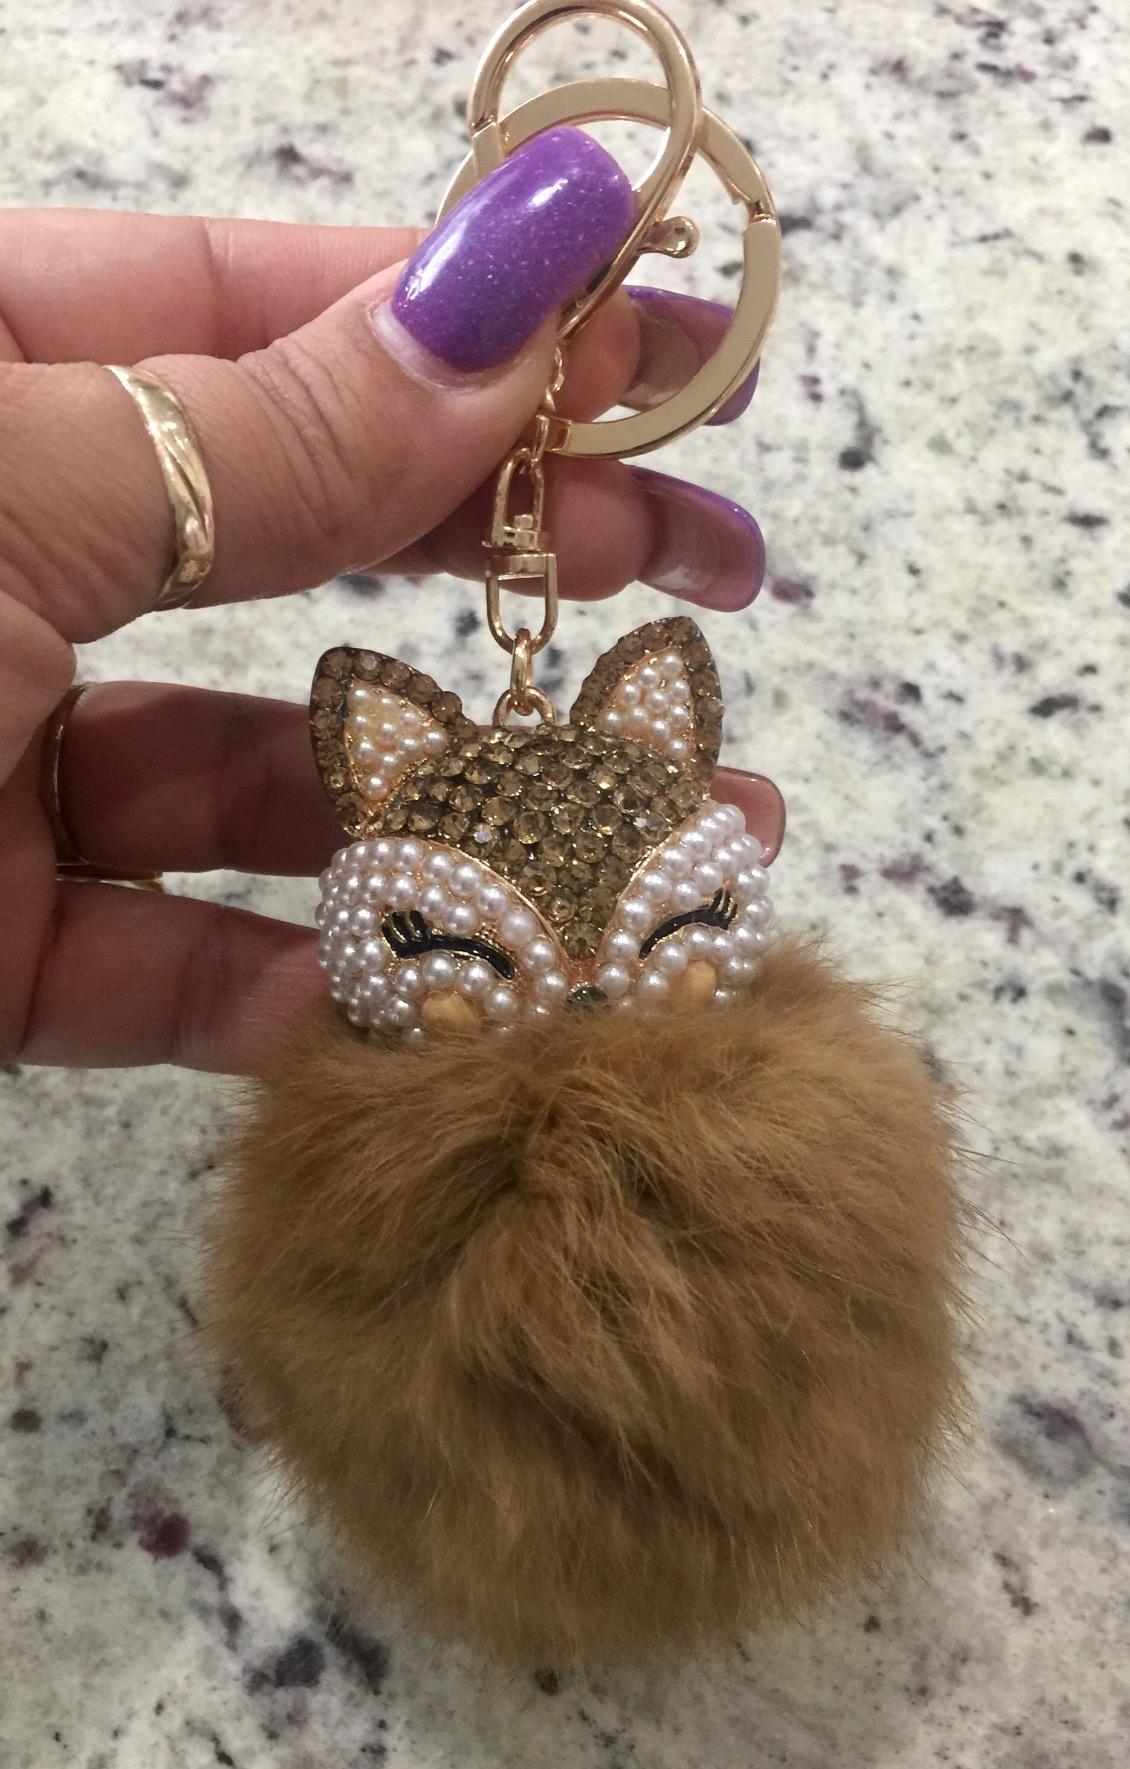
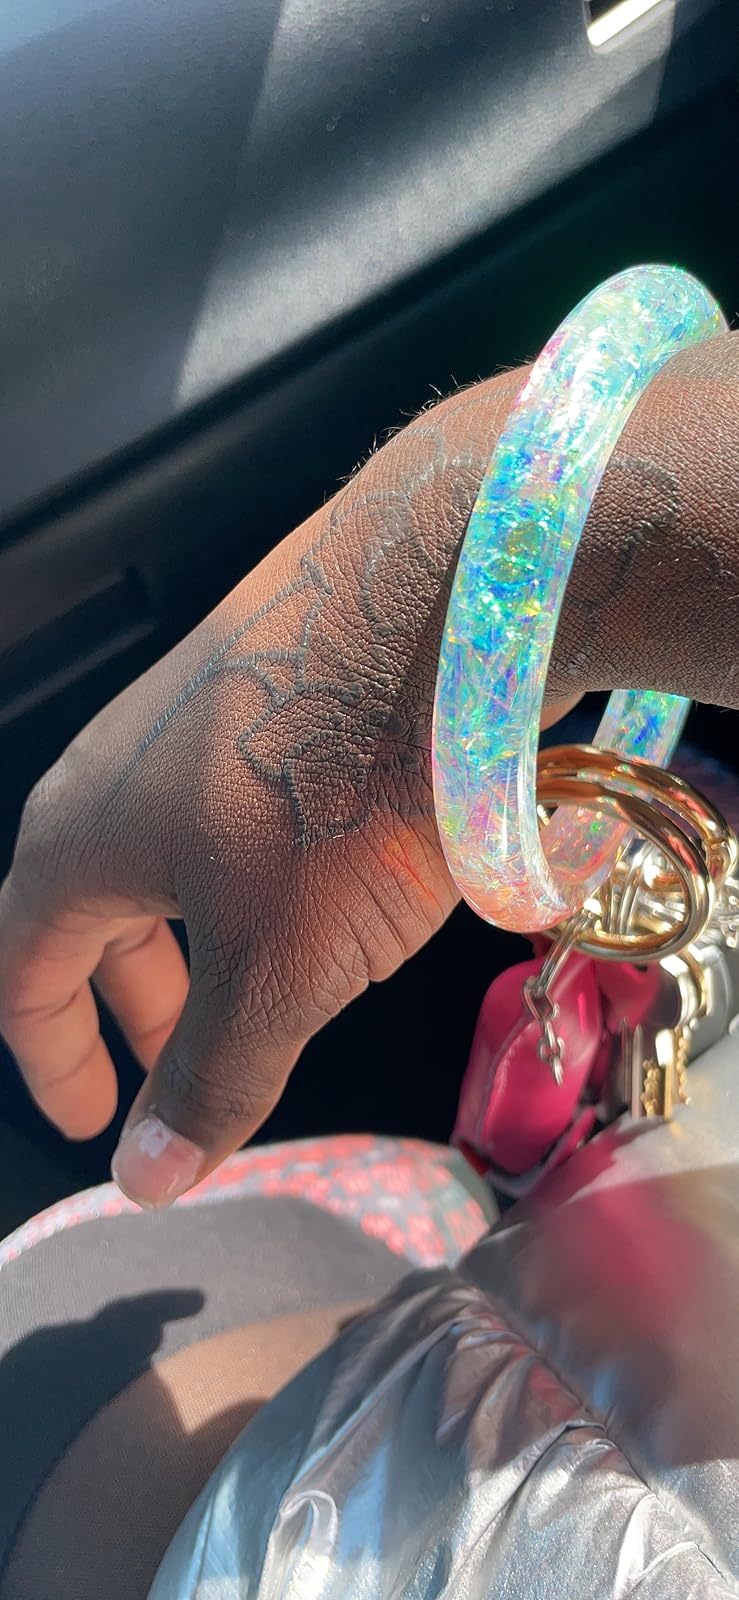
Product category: accessories_keychain
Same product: no